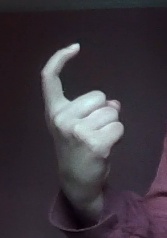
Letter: ra